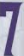
Number: 7